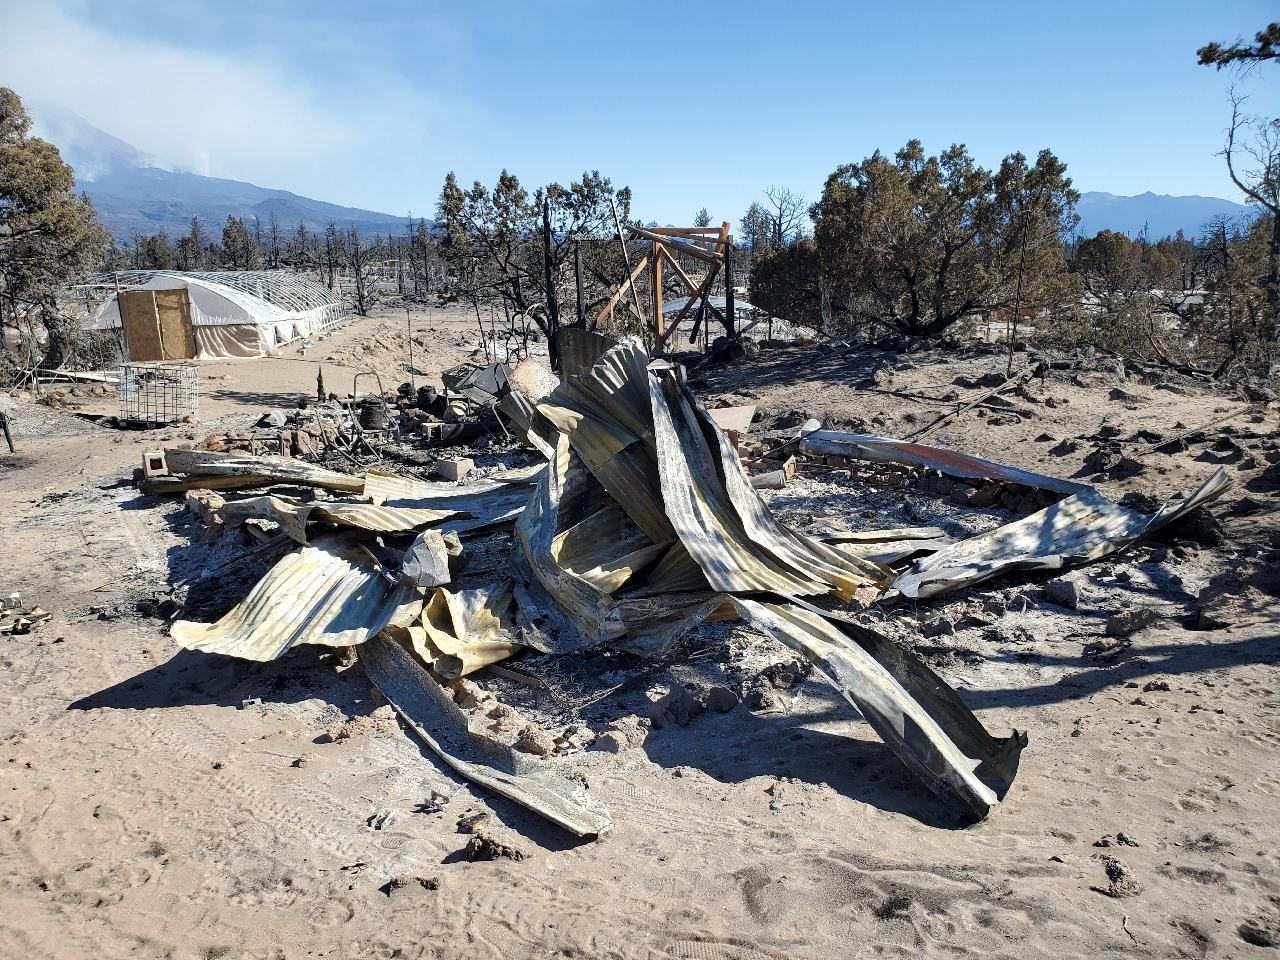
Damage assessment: destroyed